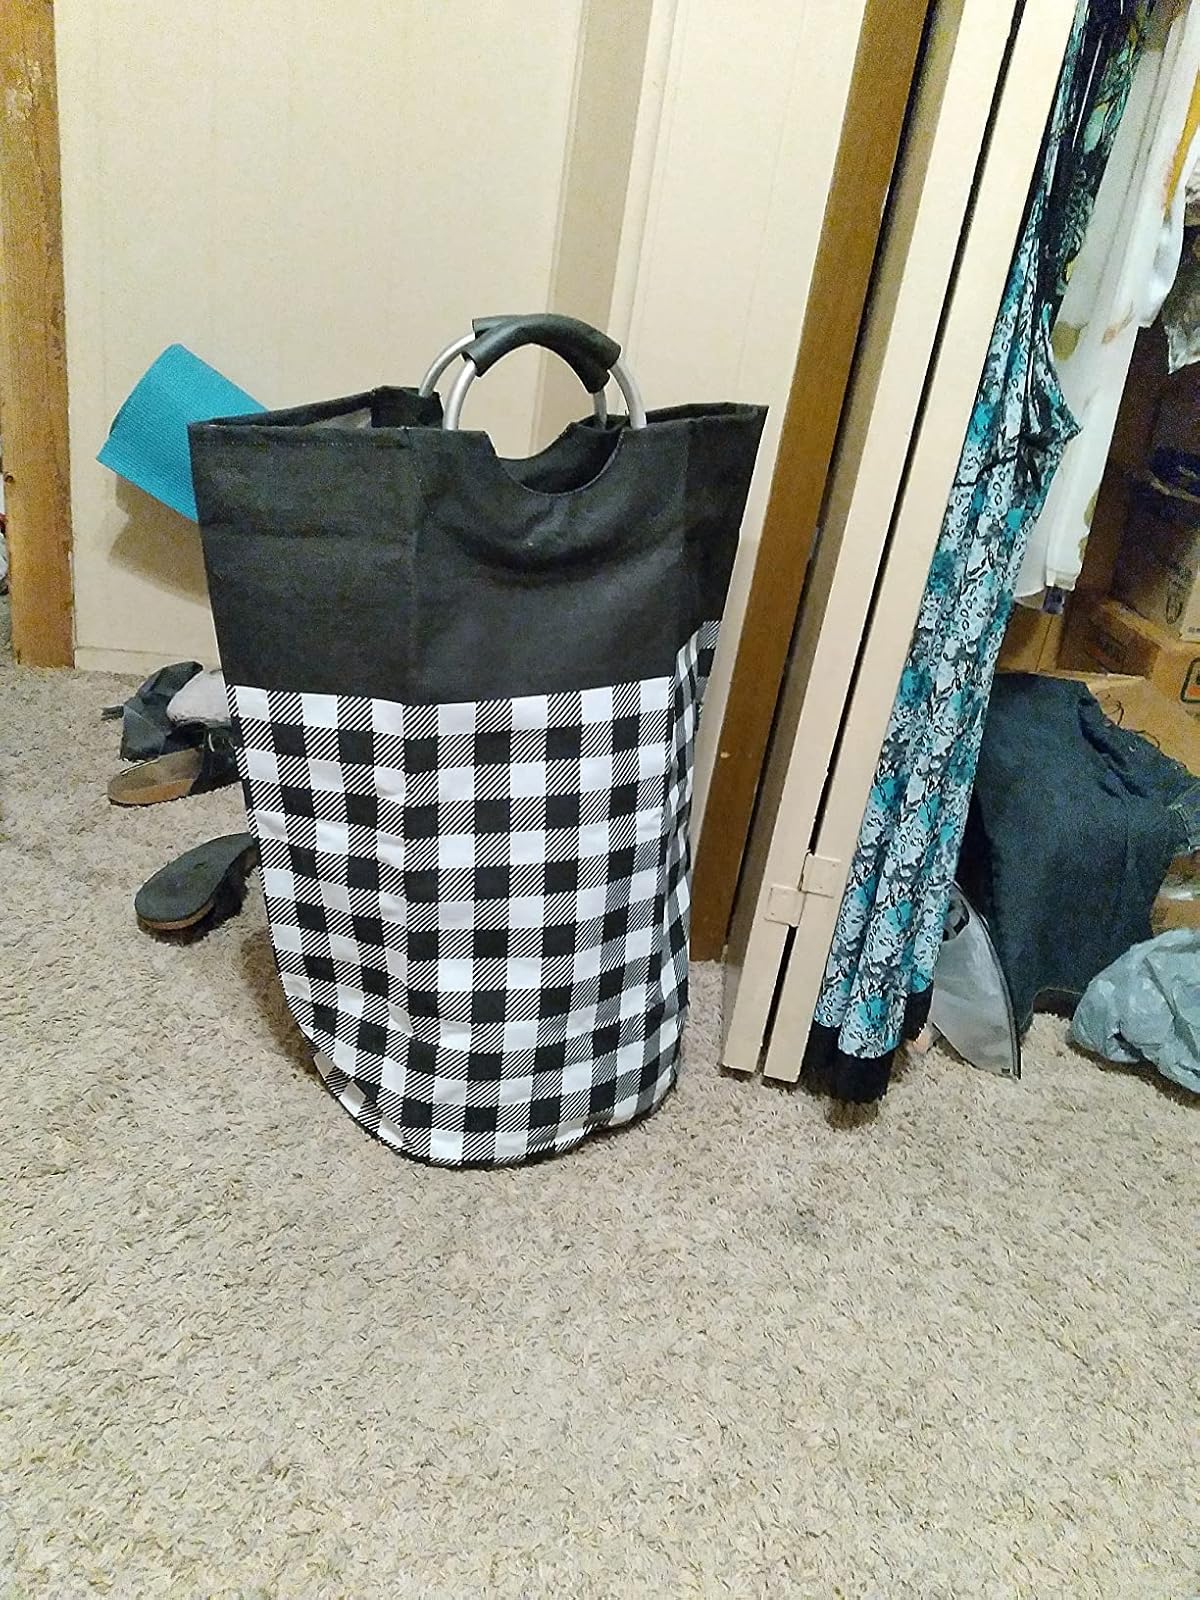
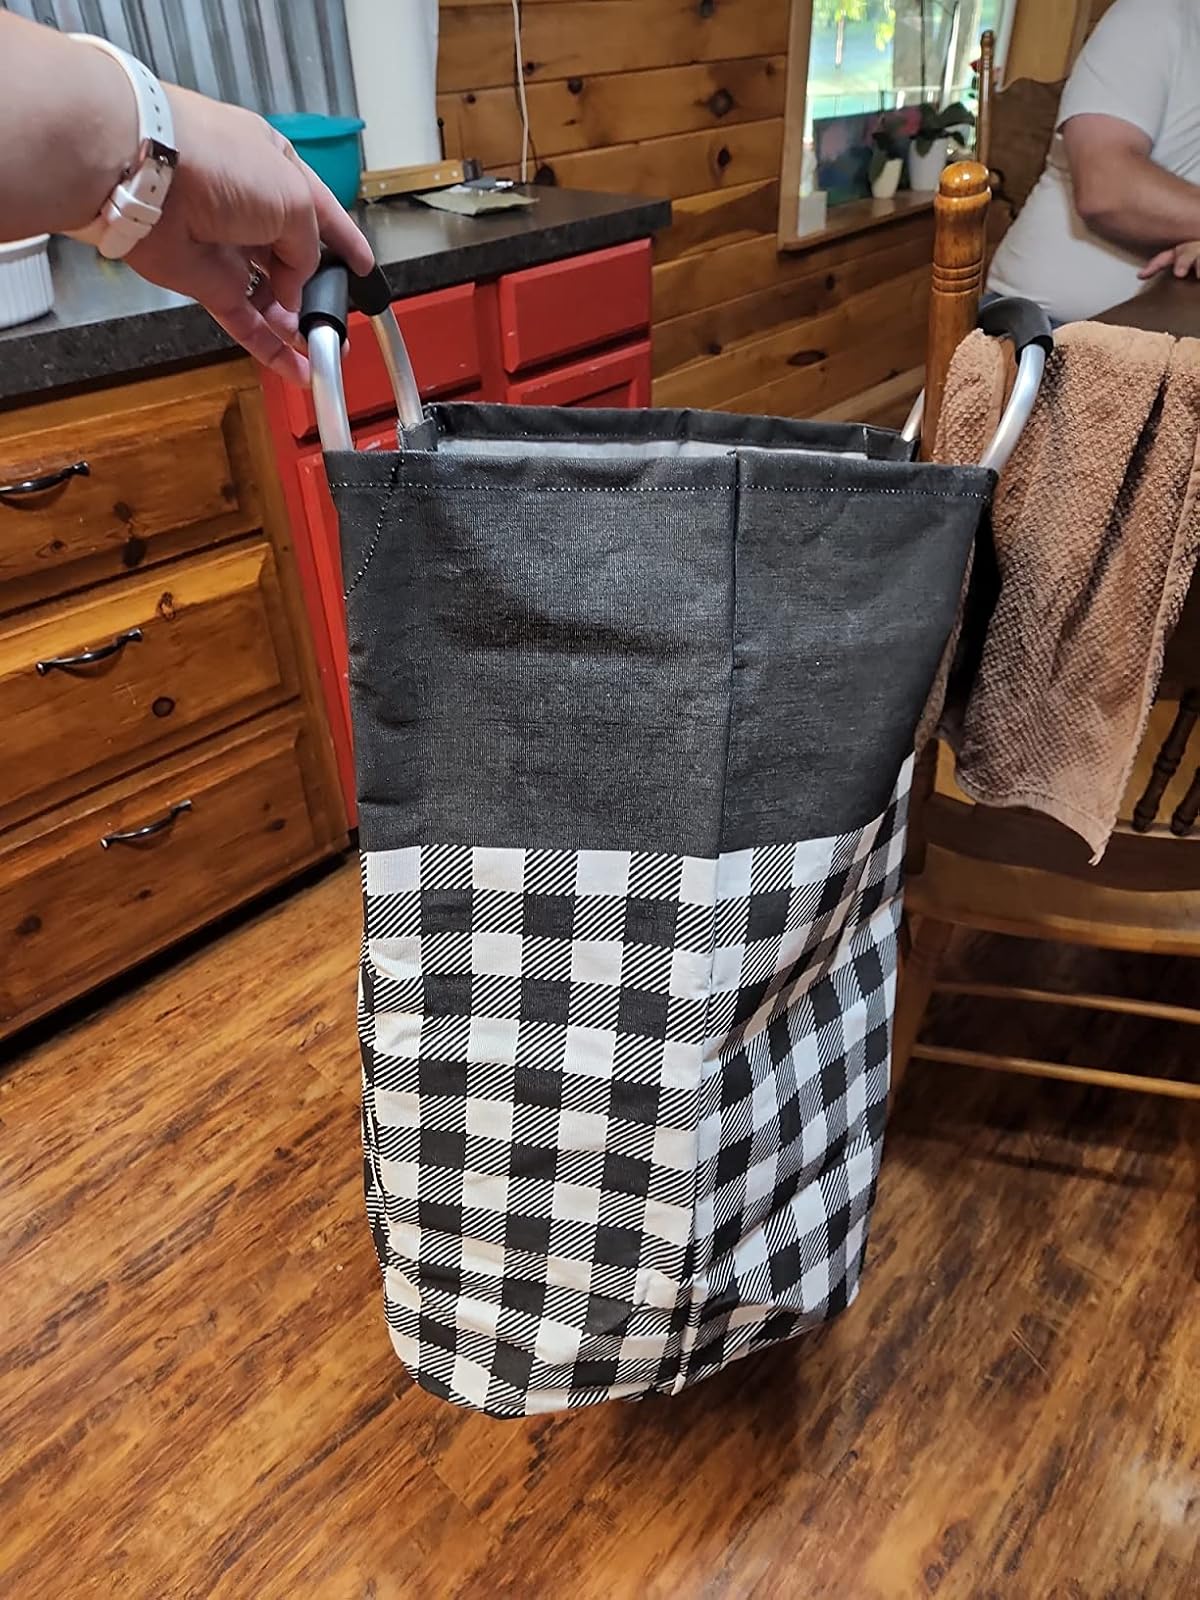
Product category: items_hamper
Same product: yes